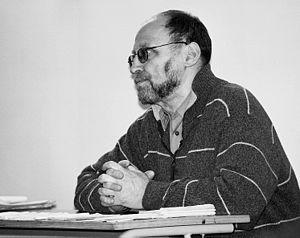
Dmitri Aleksandrovitch Prigov est un poète, écrivain et un artiste russe.